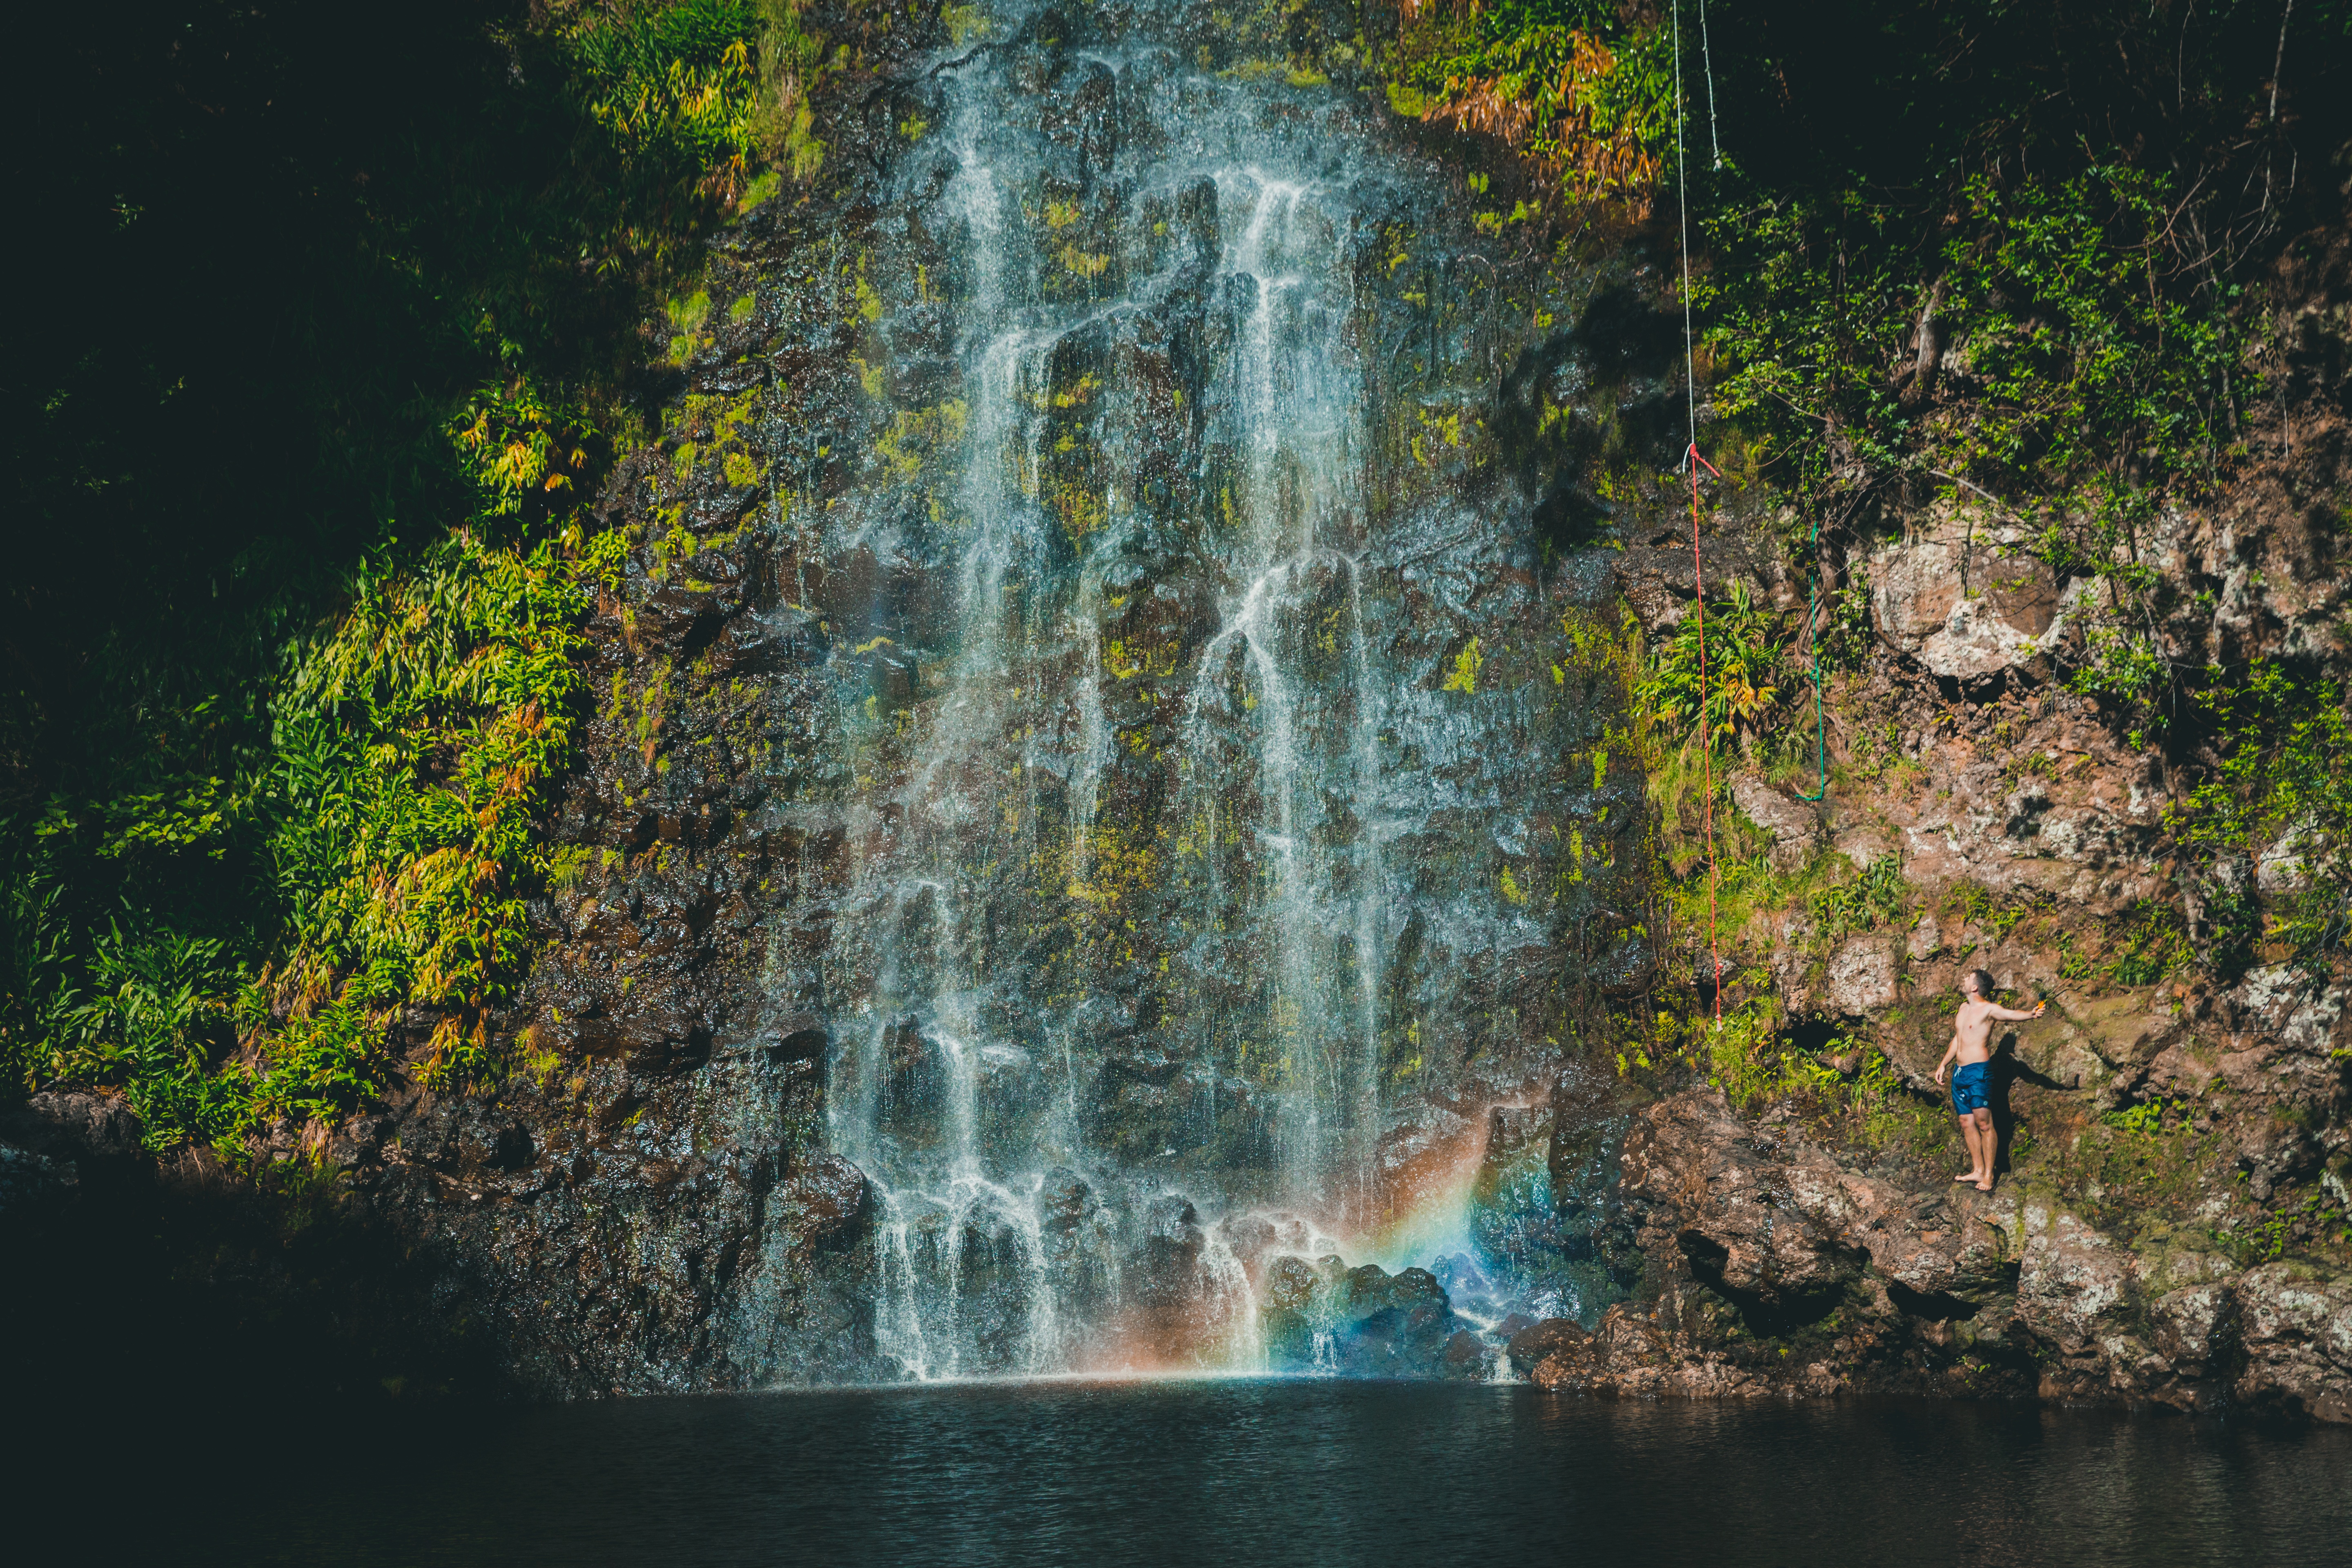
landscape, tree, water, nature, forest, rock, waterfall, leaf, flow, reflection, jungle, autumn, body of water, rainbow, rainforest, habitat, water feature